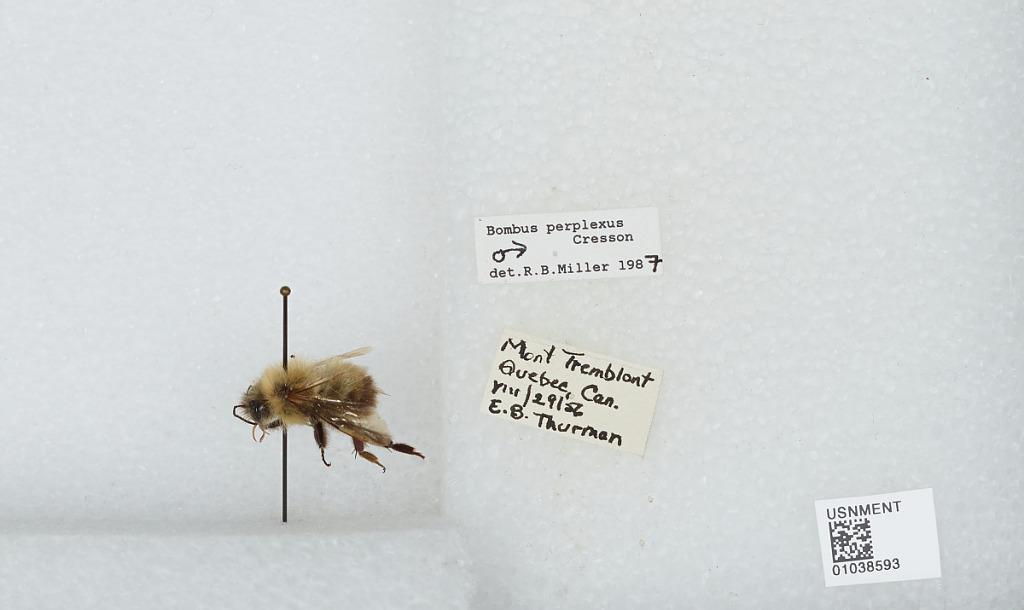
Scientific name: Bombus (Pyrobombus) perplexus Cresson
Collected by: E. Thurman
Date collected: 1956-8-29
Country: Canada
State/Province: Quebec
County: Laurentides Region
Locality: Mont Tremblant [a city in the Laurentian mountains of Quebec, approximately 130 kilometres (81 mi) north-west of Montreal and 140 kilometres (87 mi) north-east of Ottawa]
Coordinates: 46.1174, -74.5916